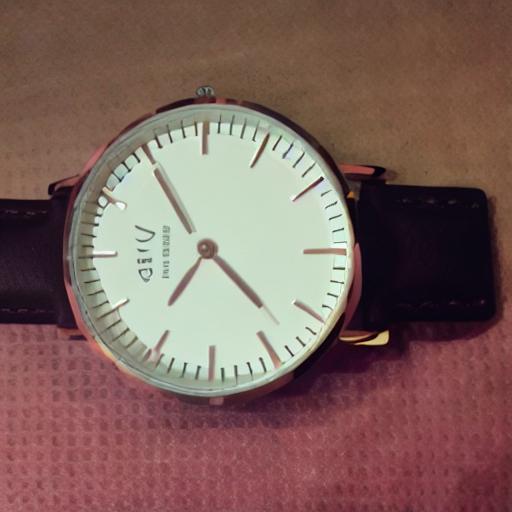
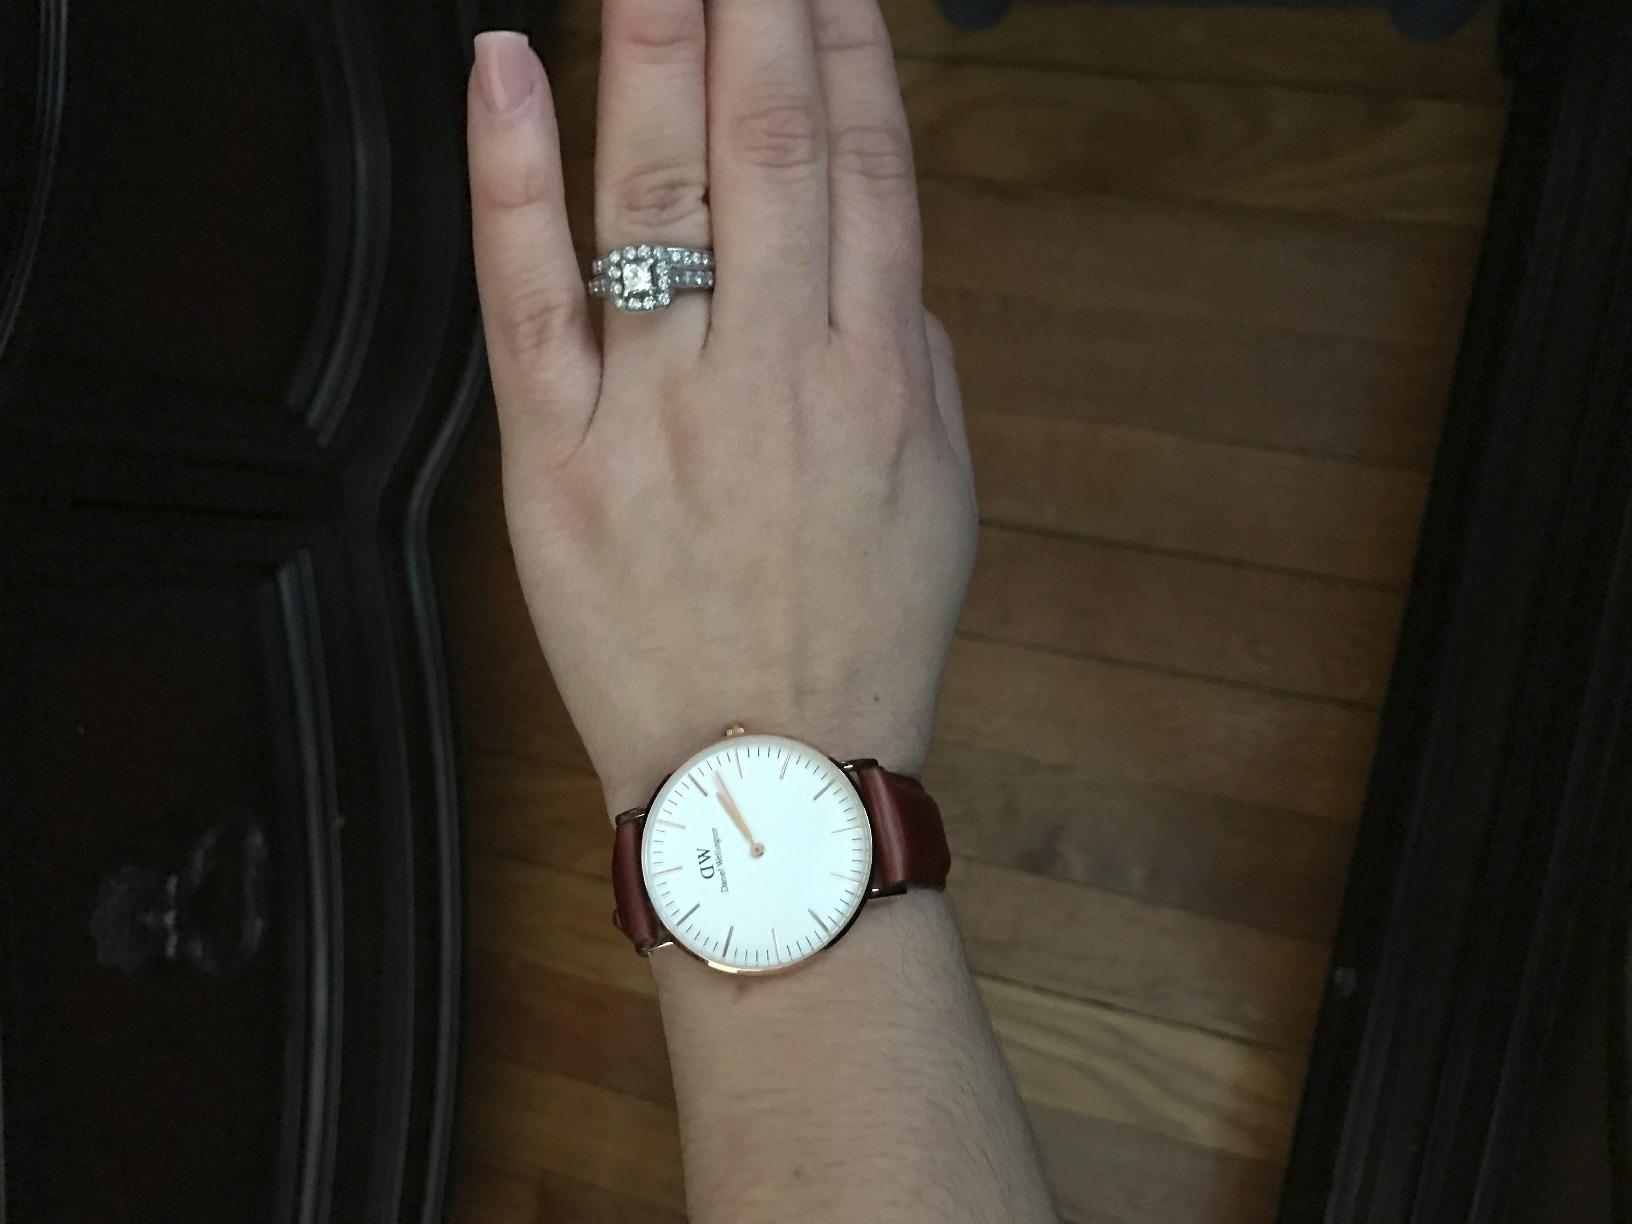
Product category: accessories_watch
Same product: no